East Paterson station

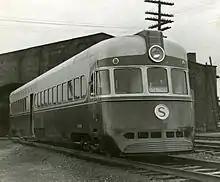
ACF Motorailer no. 1001, the train that caught fire, at the yards in North Hawthorne,

At 11:45 p.m. on January 20, 1946, a Paterson City station-bound, Susquehanna-operated, American Car and Foundry-built Motorailer no. 1001 caught fire at the East Paterson–Saddle River line. After a sudden loud noise, flames shot out of the center of the Motorailer, which was the location of the oil box. Passengers, which were north of 30, fled to the back of the car in a panic for their safety, despite the conductor attempting to calm them down. Al Gilbert, the conductor, broke a window on the back of a car to allow them to escape. Passengers who escaped ran and rolled down the railroad embankment to safety. The still aflame Motorailer eventually burned itself down completely. Saddle River Township police responded at 11:55 p.m. but could not handle the fire as it was burning due to lack of nearby hydrant water. As a result, the hoses could be not be used until the car was completely burned.